Howard County, Maryland

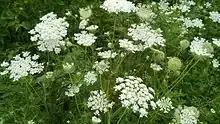
"Daucus carota" (Queen Anne's Lace) was designated as the official flower of Howard County in 1984.

The name of the county honors Colonel John Eager Howard, an officer in the "Maryland Line" of the Continental Army in the American Revolutionary War, commander notably at the Battle of Cowpens in South Carolina in 1781, among others. He was the fifth governor of Maryland, serving from 1788 to 1791.